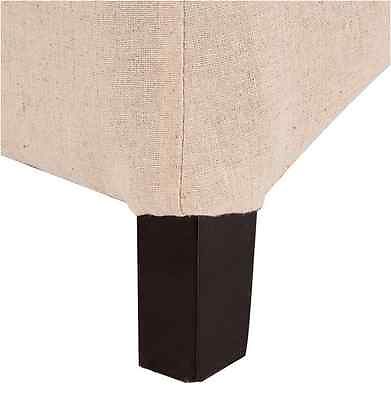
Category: chair